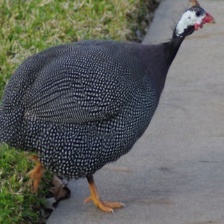
Species: GUINEAFOWL
Scientific name: NUMIDIDAE